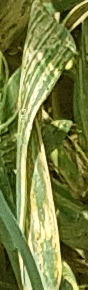
Label: Wheat___Yellow_Rust